Ghost Light Projects

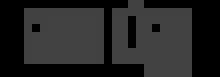
Blacktextontransperant

Ghost Light Projects was a registered non profit theatre society founded in 2009 by Randie Parliament and T.J. Tasker in Toronto, Ontario, Canada. In the autumn of 2012, the company relocated and incorporated in Vancouver, British Columbia, Canada. The company closed in April 2015